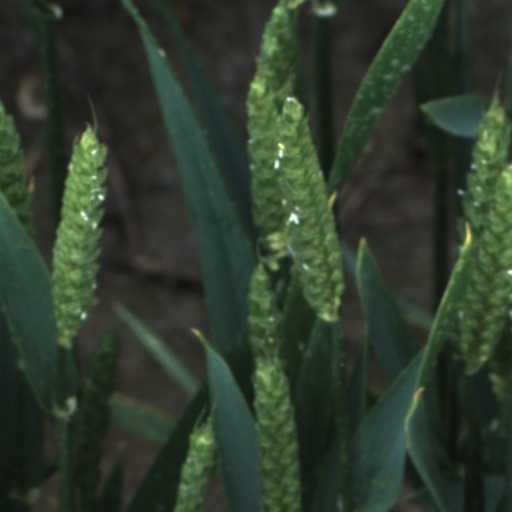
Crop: wheat